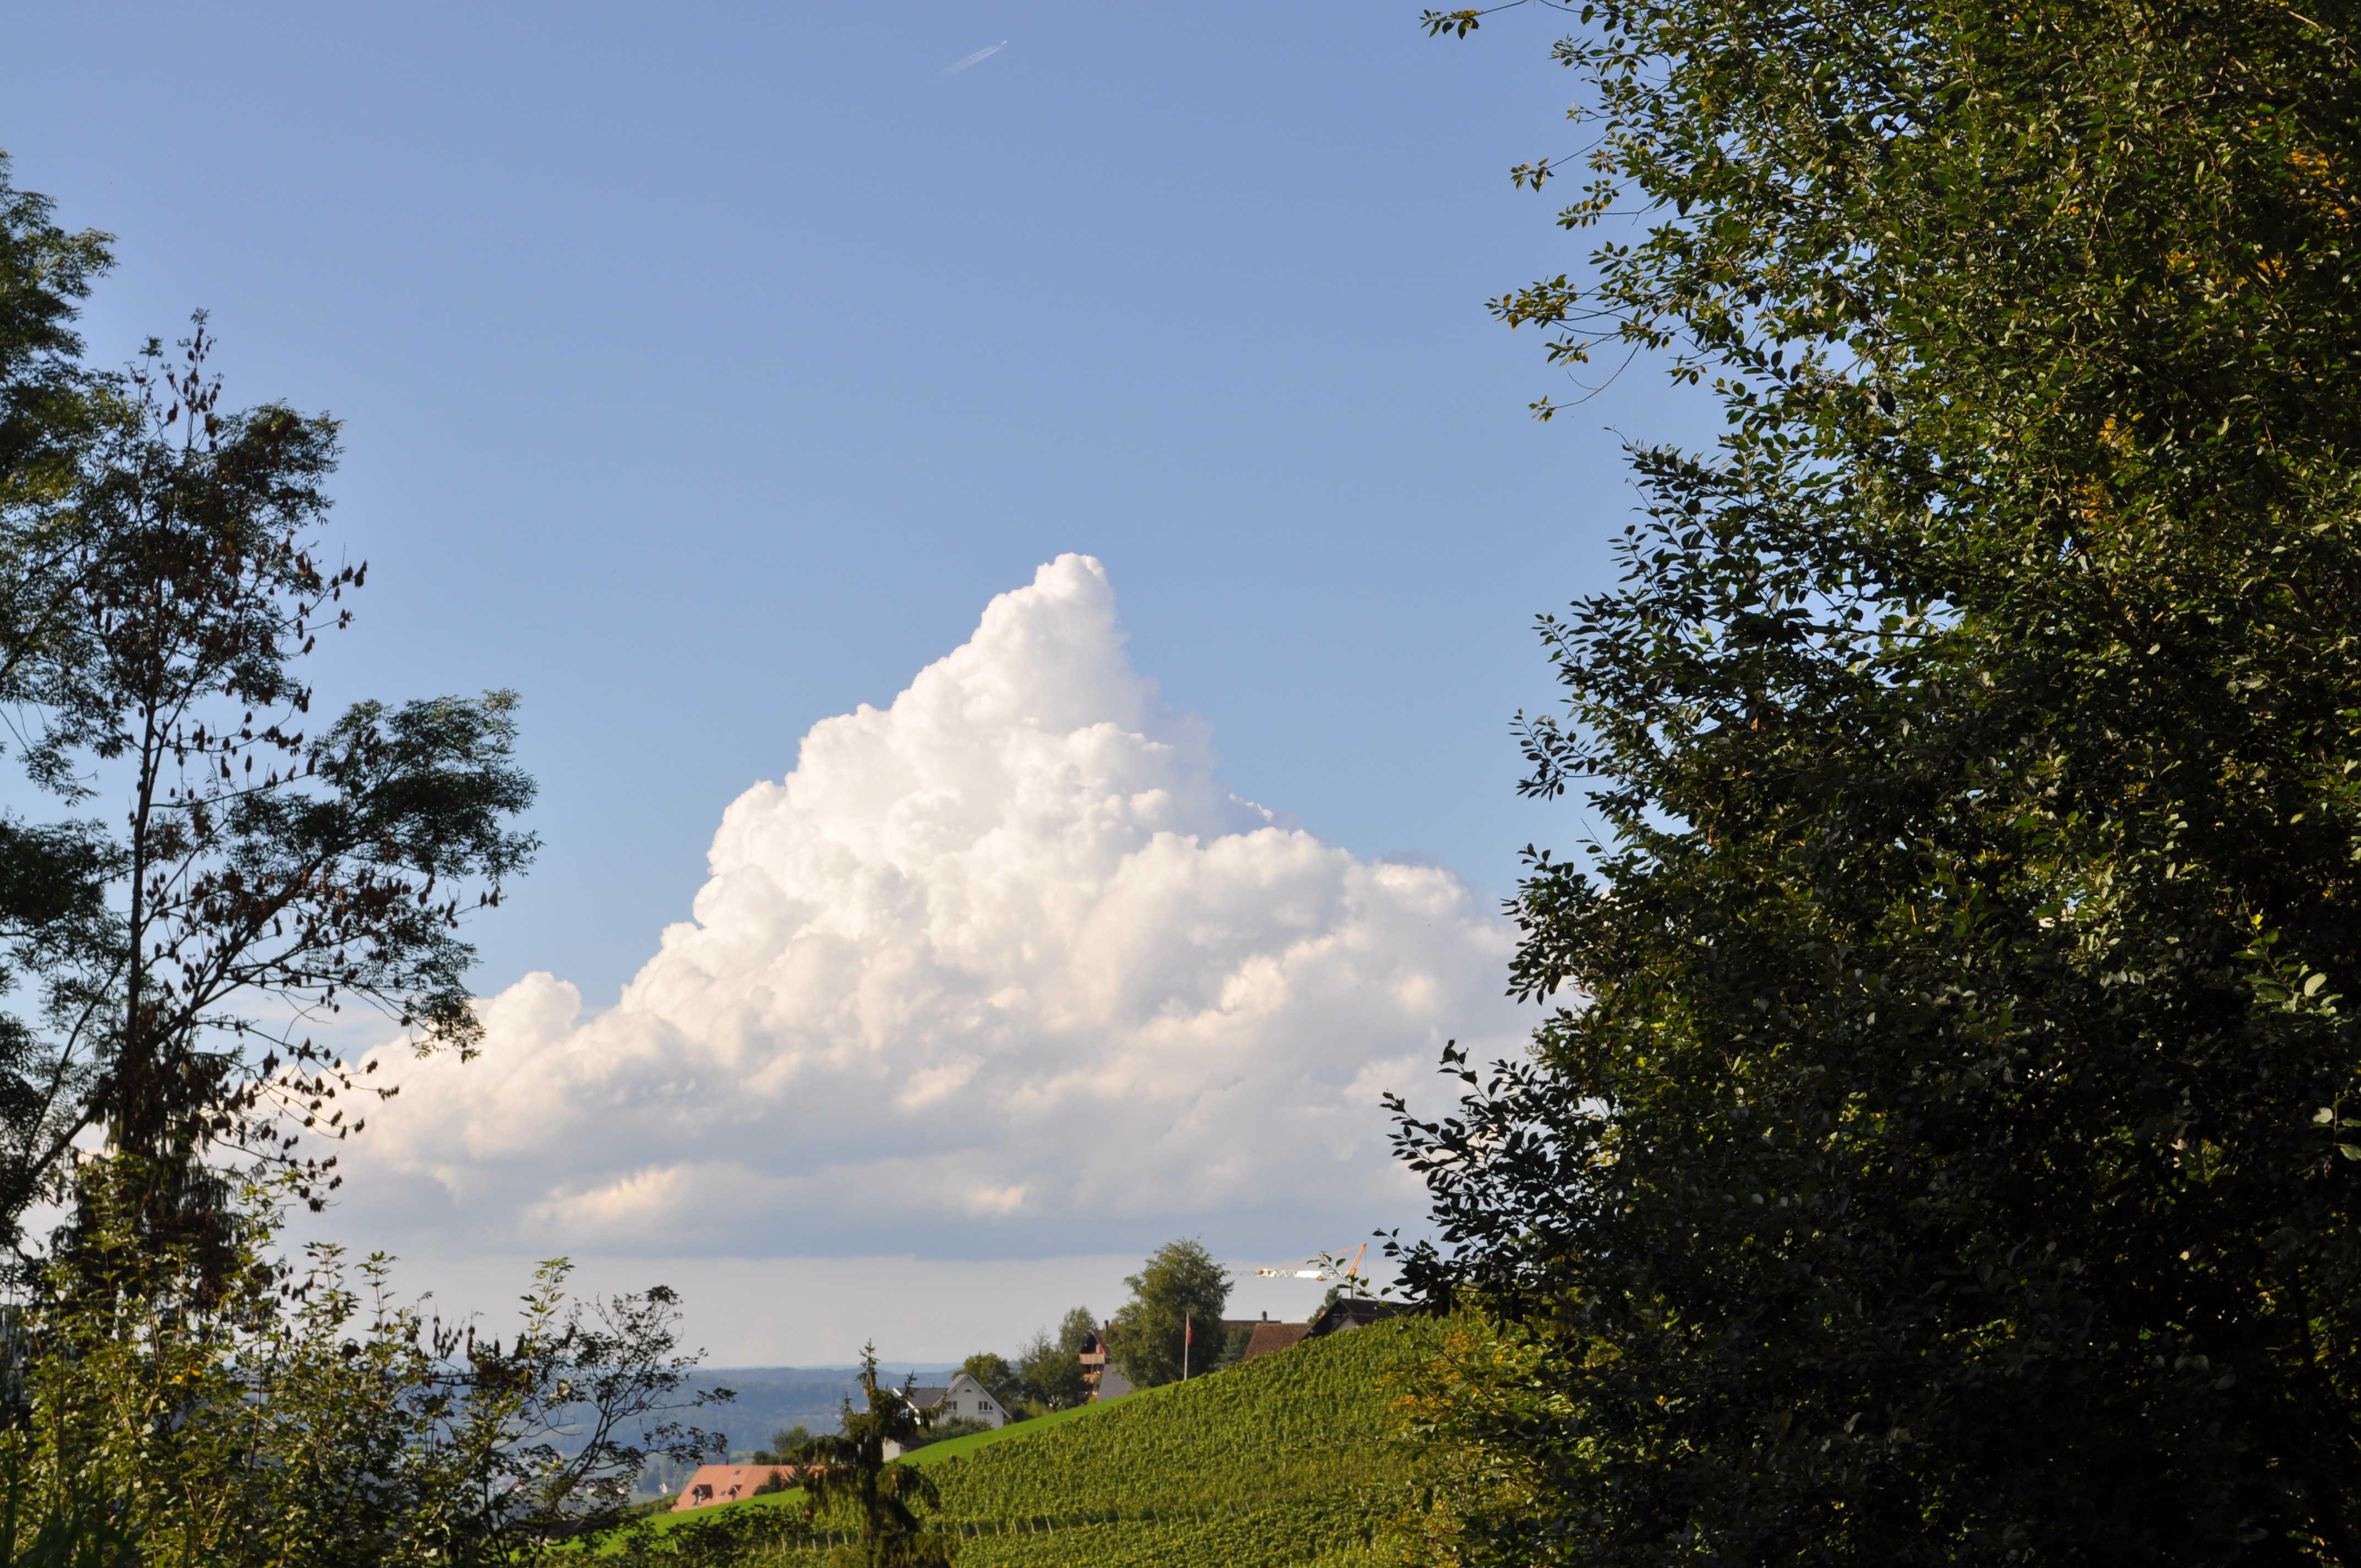
landscape, tree, nature, grass, branch, cloud, sky, field, meadow, sunlight, leaf, atmosphere, summer, daytime, cumulus, blue, clouds, clouds form, biome, meteorological phenomenon, summer clouds, atmosphere of earth